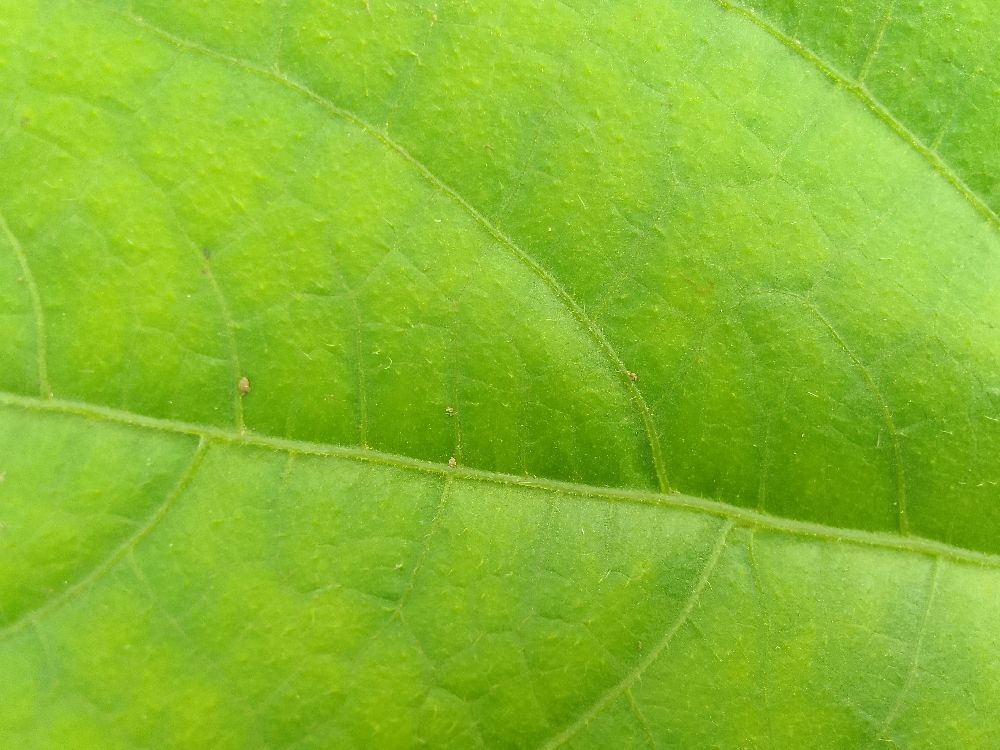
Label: healthy